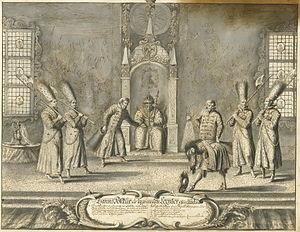
Le prince Iouri Alexeïevitch Dolgoroukov, de son vrai prénom Sophrone, né vers 1610 à Moscou et mort le 15 mai 1682, est un homme d’État russe.